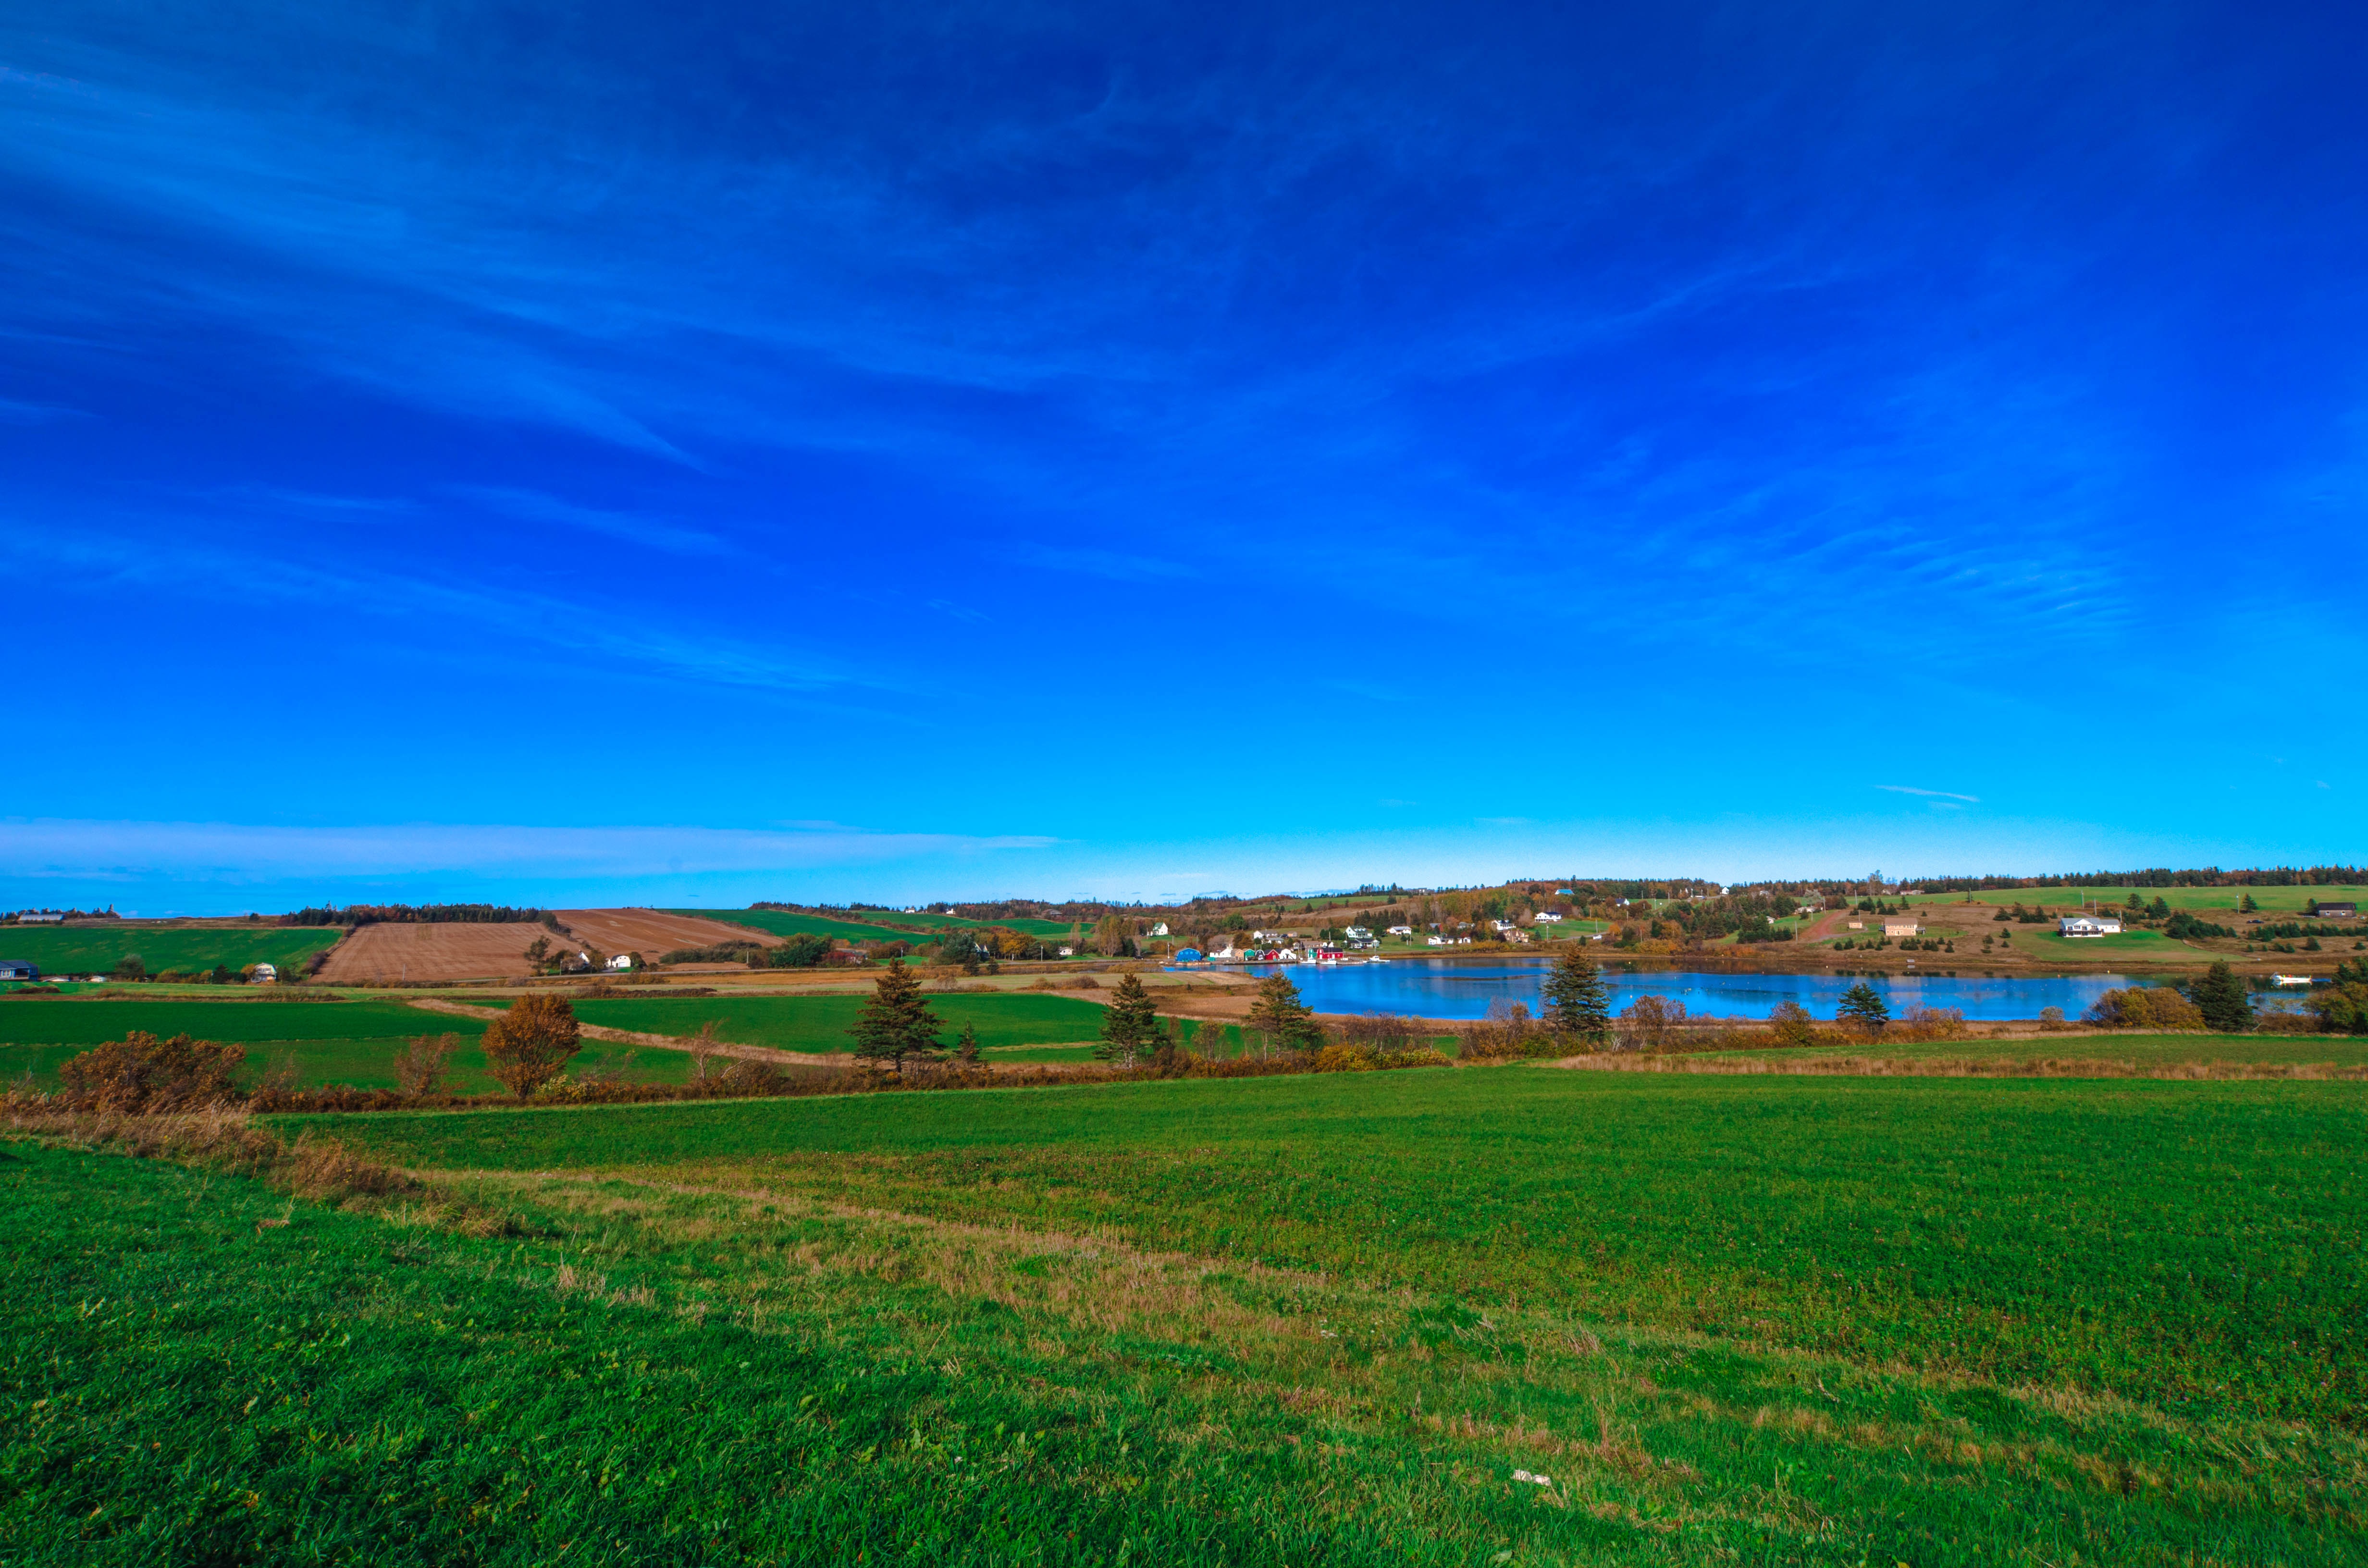
landscape, water, grass, horizon, cloud, sky, field, farm, lawn, meadow, prairie, hill, lake, panorama, farming, pasture, blue, agriculture, plain, canada, grassland, plateau, ecosystem, steppe, rural area, grass family